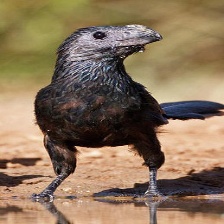
Species: GROVED BILLED ANI
Scientific name: CROTOPHAGA SULCIROSTRIS